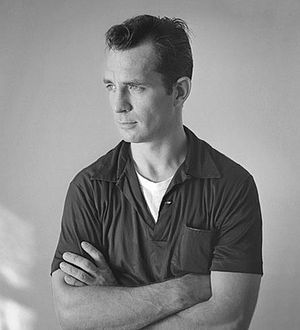
Jack Kerouac
Jack Kerouac
Jack Kerouac var amerikansk forfatter, digter, kunstner og en del af beatgenerationen. Selvom han havde stor publikumssucces men kun liden succes hos kritikere og anmeldere mens han levede, anses Kerouac nu som en af de vigtigste amerikanske forfattere. Han spontane bekendelsesprosa har inspireret andre forfattere, bl.a. Tom Robbins, Lester Bangs, Richard Brautigan, Hunter S. Thompson, Ken Kesey, Tom Waits og Bob Dylan. Kerouacs kendteste værker omfatter On the Road, The Dharma Bums, Big Sur og Visions of Cody.